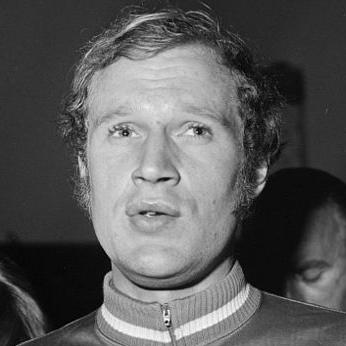
Age: 23